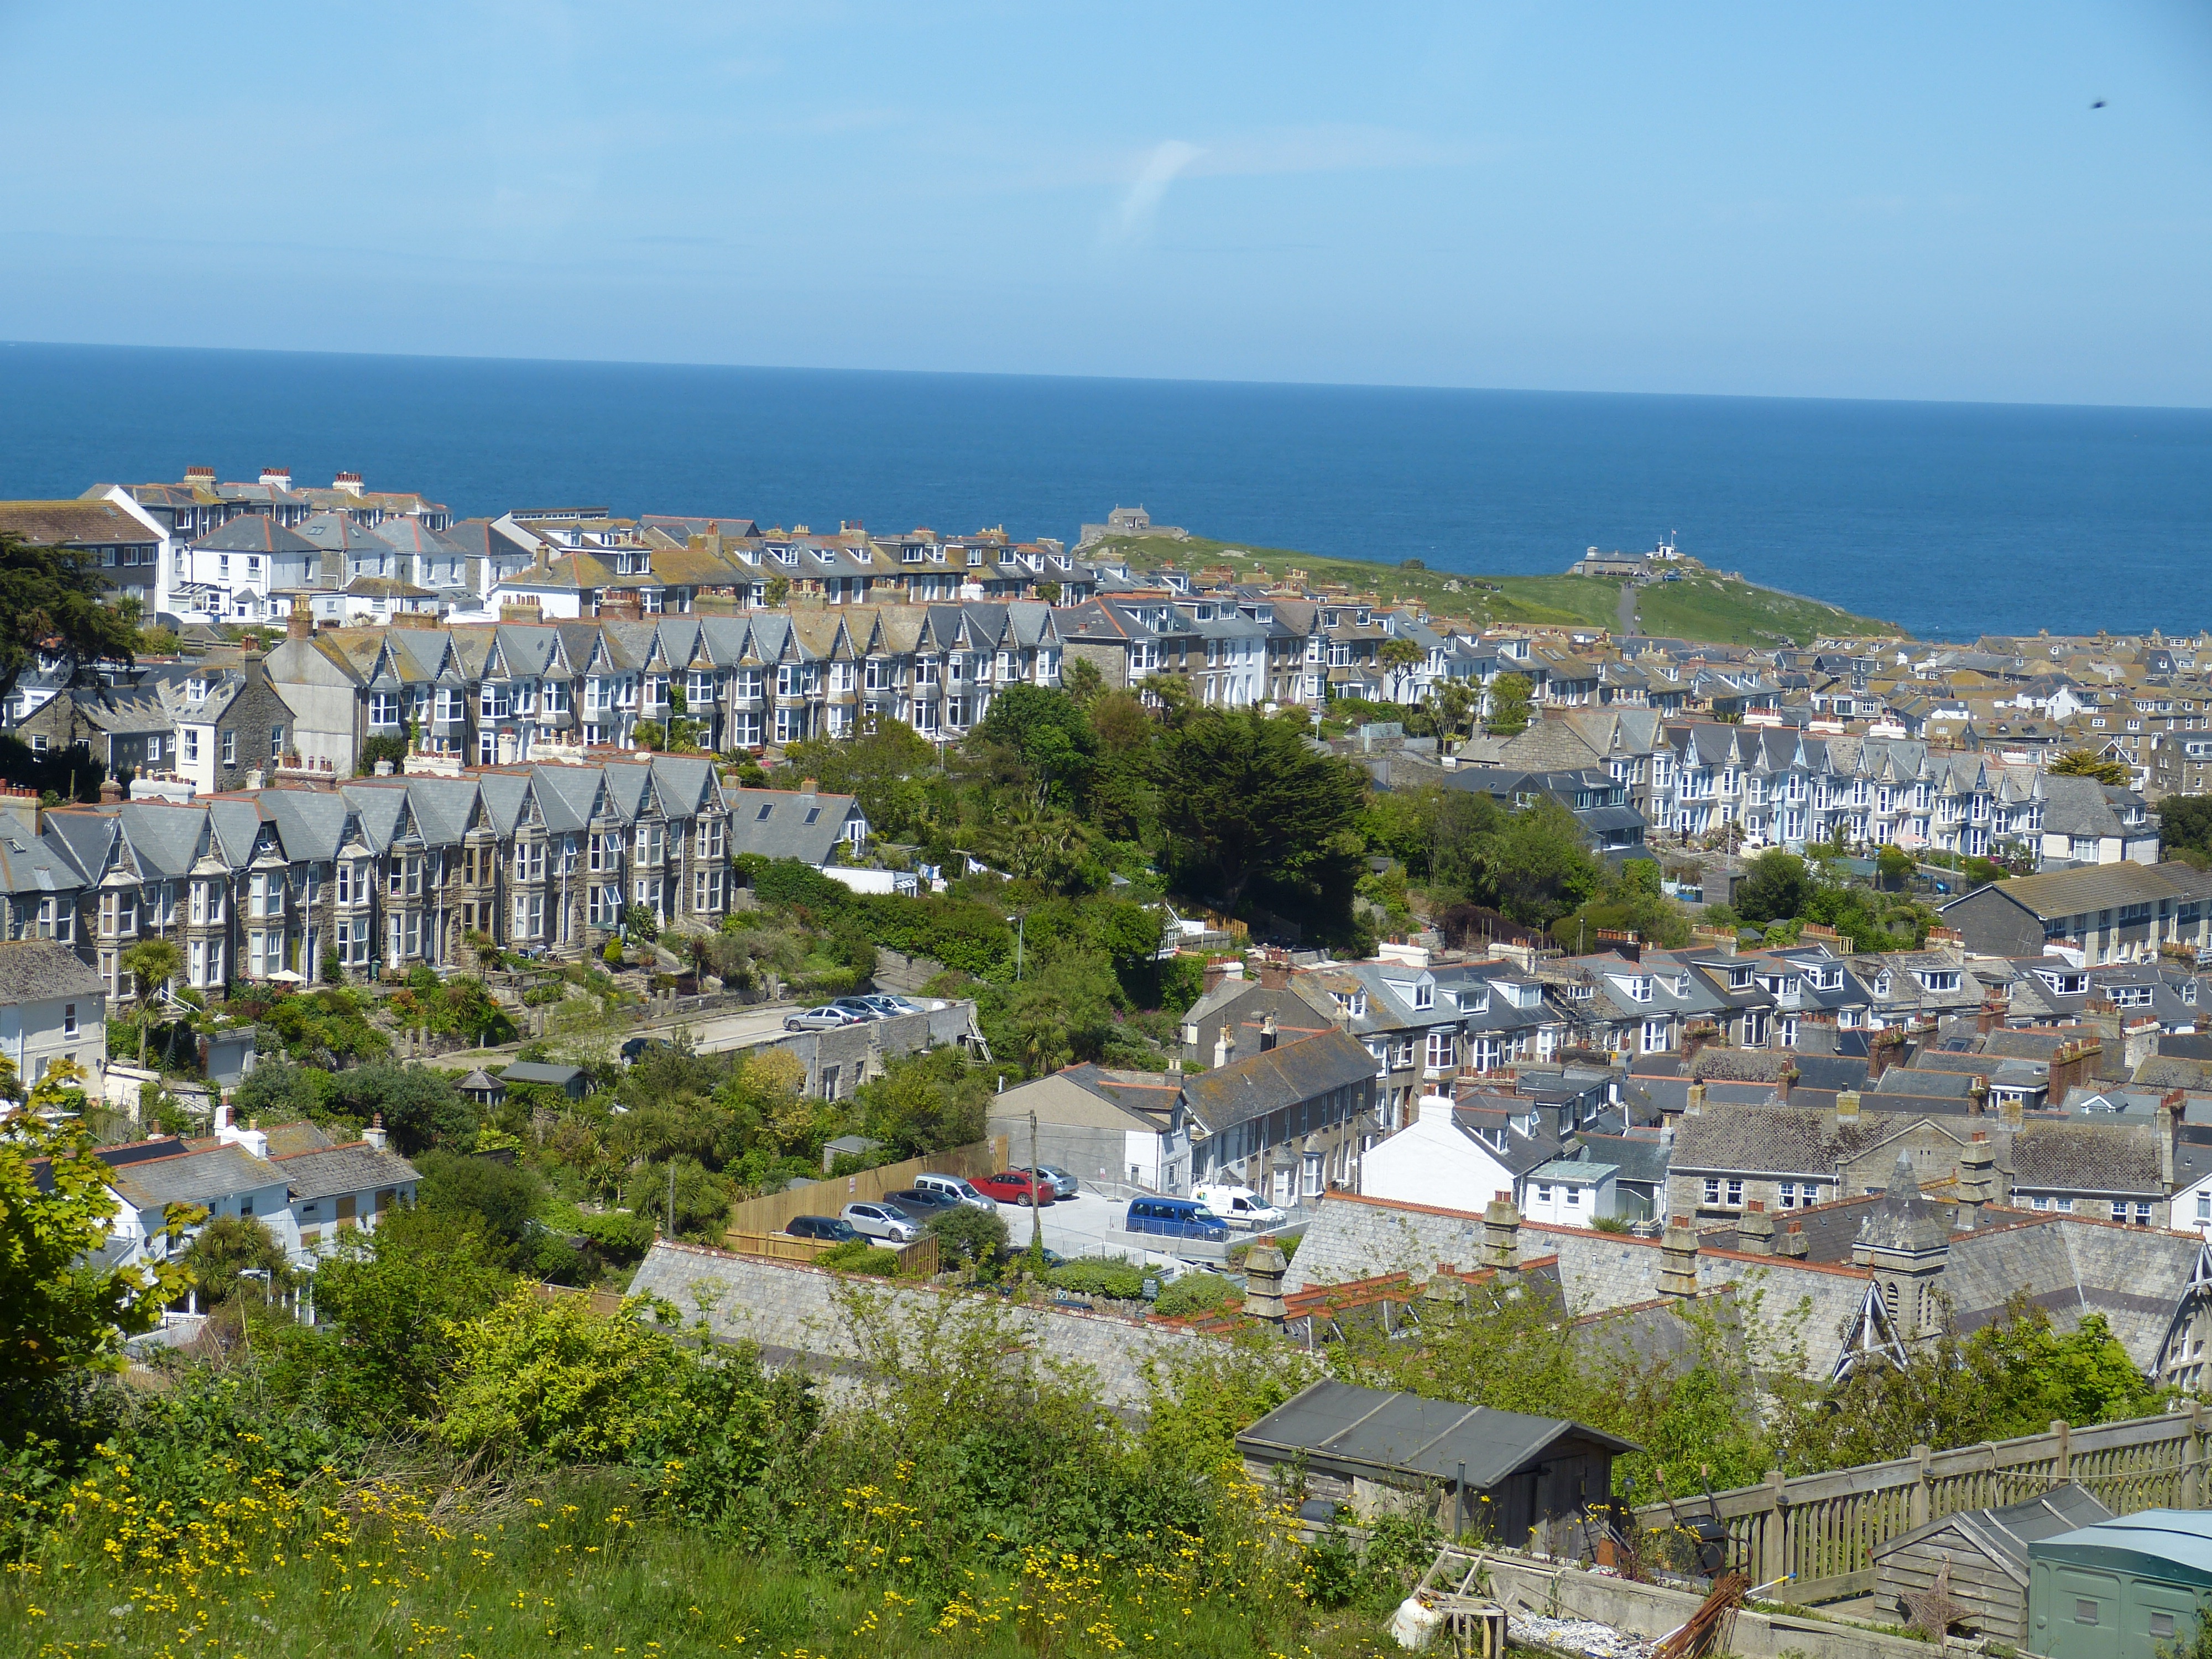
sea, coast, town, view, building, city, cityscape, panorama, vacation, village, suburb, holiday, bay, marina, tourism, england, resort, outlook, cornwall, cape, neighbourhood, bird's eye view, aerial photography, st ives, residential area, geographical feature, human settlement